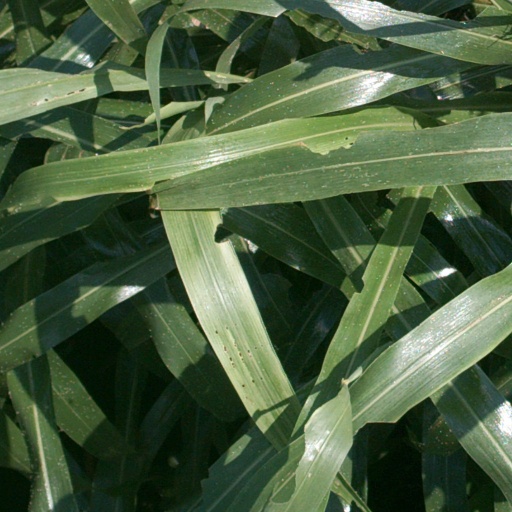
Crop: sorghum